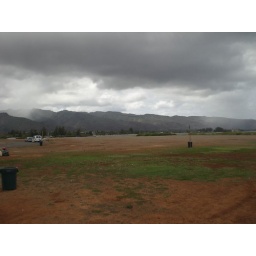
Camp ground next to the beach in Haleiwa